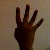
The image shows a hand gesture representing the number 4 in Indian Sign Language.